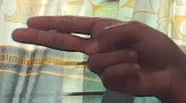
ASL sign: H